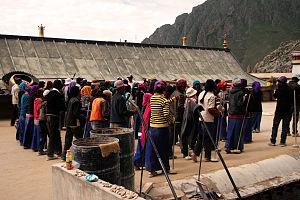
Le monastère de Drepung, également Drépung ou Drépoung [dʁepuŋ], situé au pied du mont Gephel à Lhassa, est une des trois grandes universités monastiques guélougpa du Tibet. Drépung signifie « tas de riz », traduction en tibétain de son équivalent sanskrit Dhanyakataka. Les deux autres sont Ganden et Séra. Drépung était le plus grand de tous les monastères bouddhistes tibétains, et peut-être le plus grand au monde.